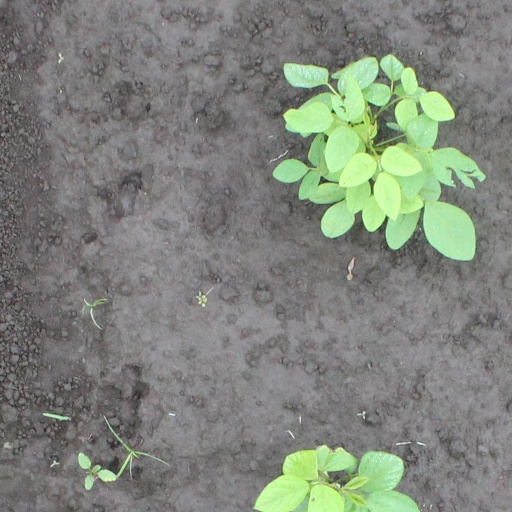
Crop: soybean